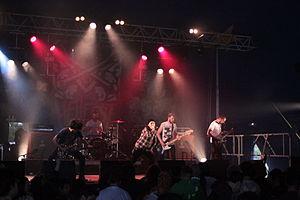
3llipse, Helfest 2013, Fr-44-Clisson.
Les programmations du Hellfest sont les listes des groupes ayant participé au Hellfest, un festival annuel spécialisé dans les musiques extrêmes qui se déroule à Clisson, en Loire-Atlantique.